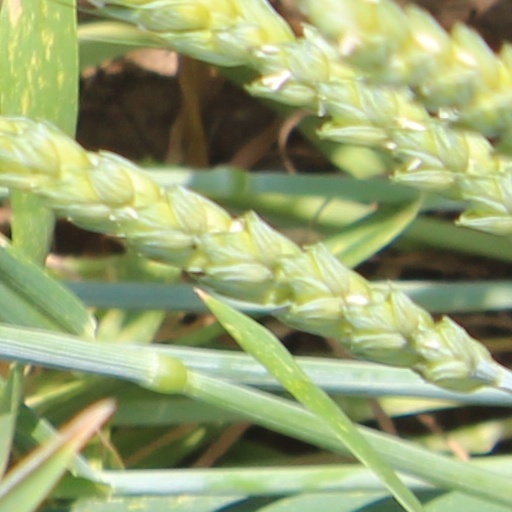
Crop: wheat